Gerda Havertong

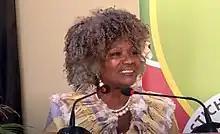
Havertong opens a centre for people with dementia in Paramaribo, Surinam in February 2020

Gerda Alexandra Havertong (Paramaribo, Surinam - 23 October 1946) is a Dutch-Surinamese actress, television presenter, actress and singer. She is well known for being a recurring character in "Sesamstraat", the Dutch version of Sesame Street, since 1984.